Albert Jesse Bowley Sr.

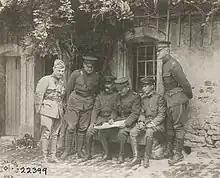
Senior officers of the U.S. 2nd Division at the front showing a Japanese delegation the enemy's position of the sector of the map. Brigadier General Albert J. Bowley is stood second on the left, while Marine Major General John A. Lejeune, commanding the 2nd Division, is sat third on the right.

Bowley was born on November 24, 1875, in Westminster, California, the son of Freeman Sparks Bowley and Flora Ella Pepper Bowley. His sister was actress Flora Juliet Bowley. He graduated from the United States Military Academy in 1897 and was commissioned as a second lieutenant of Artillery. He served in the Philippines during the Spanish–American War.